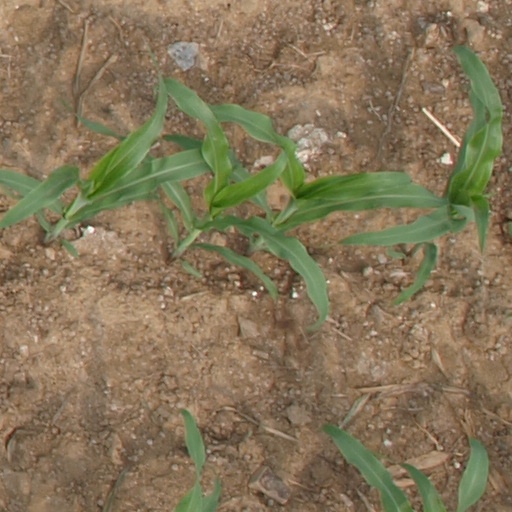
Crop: maize; corn